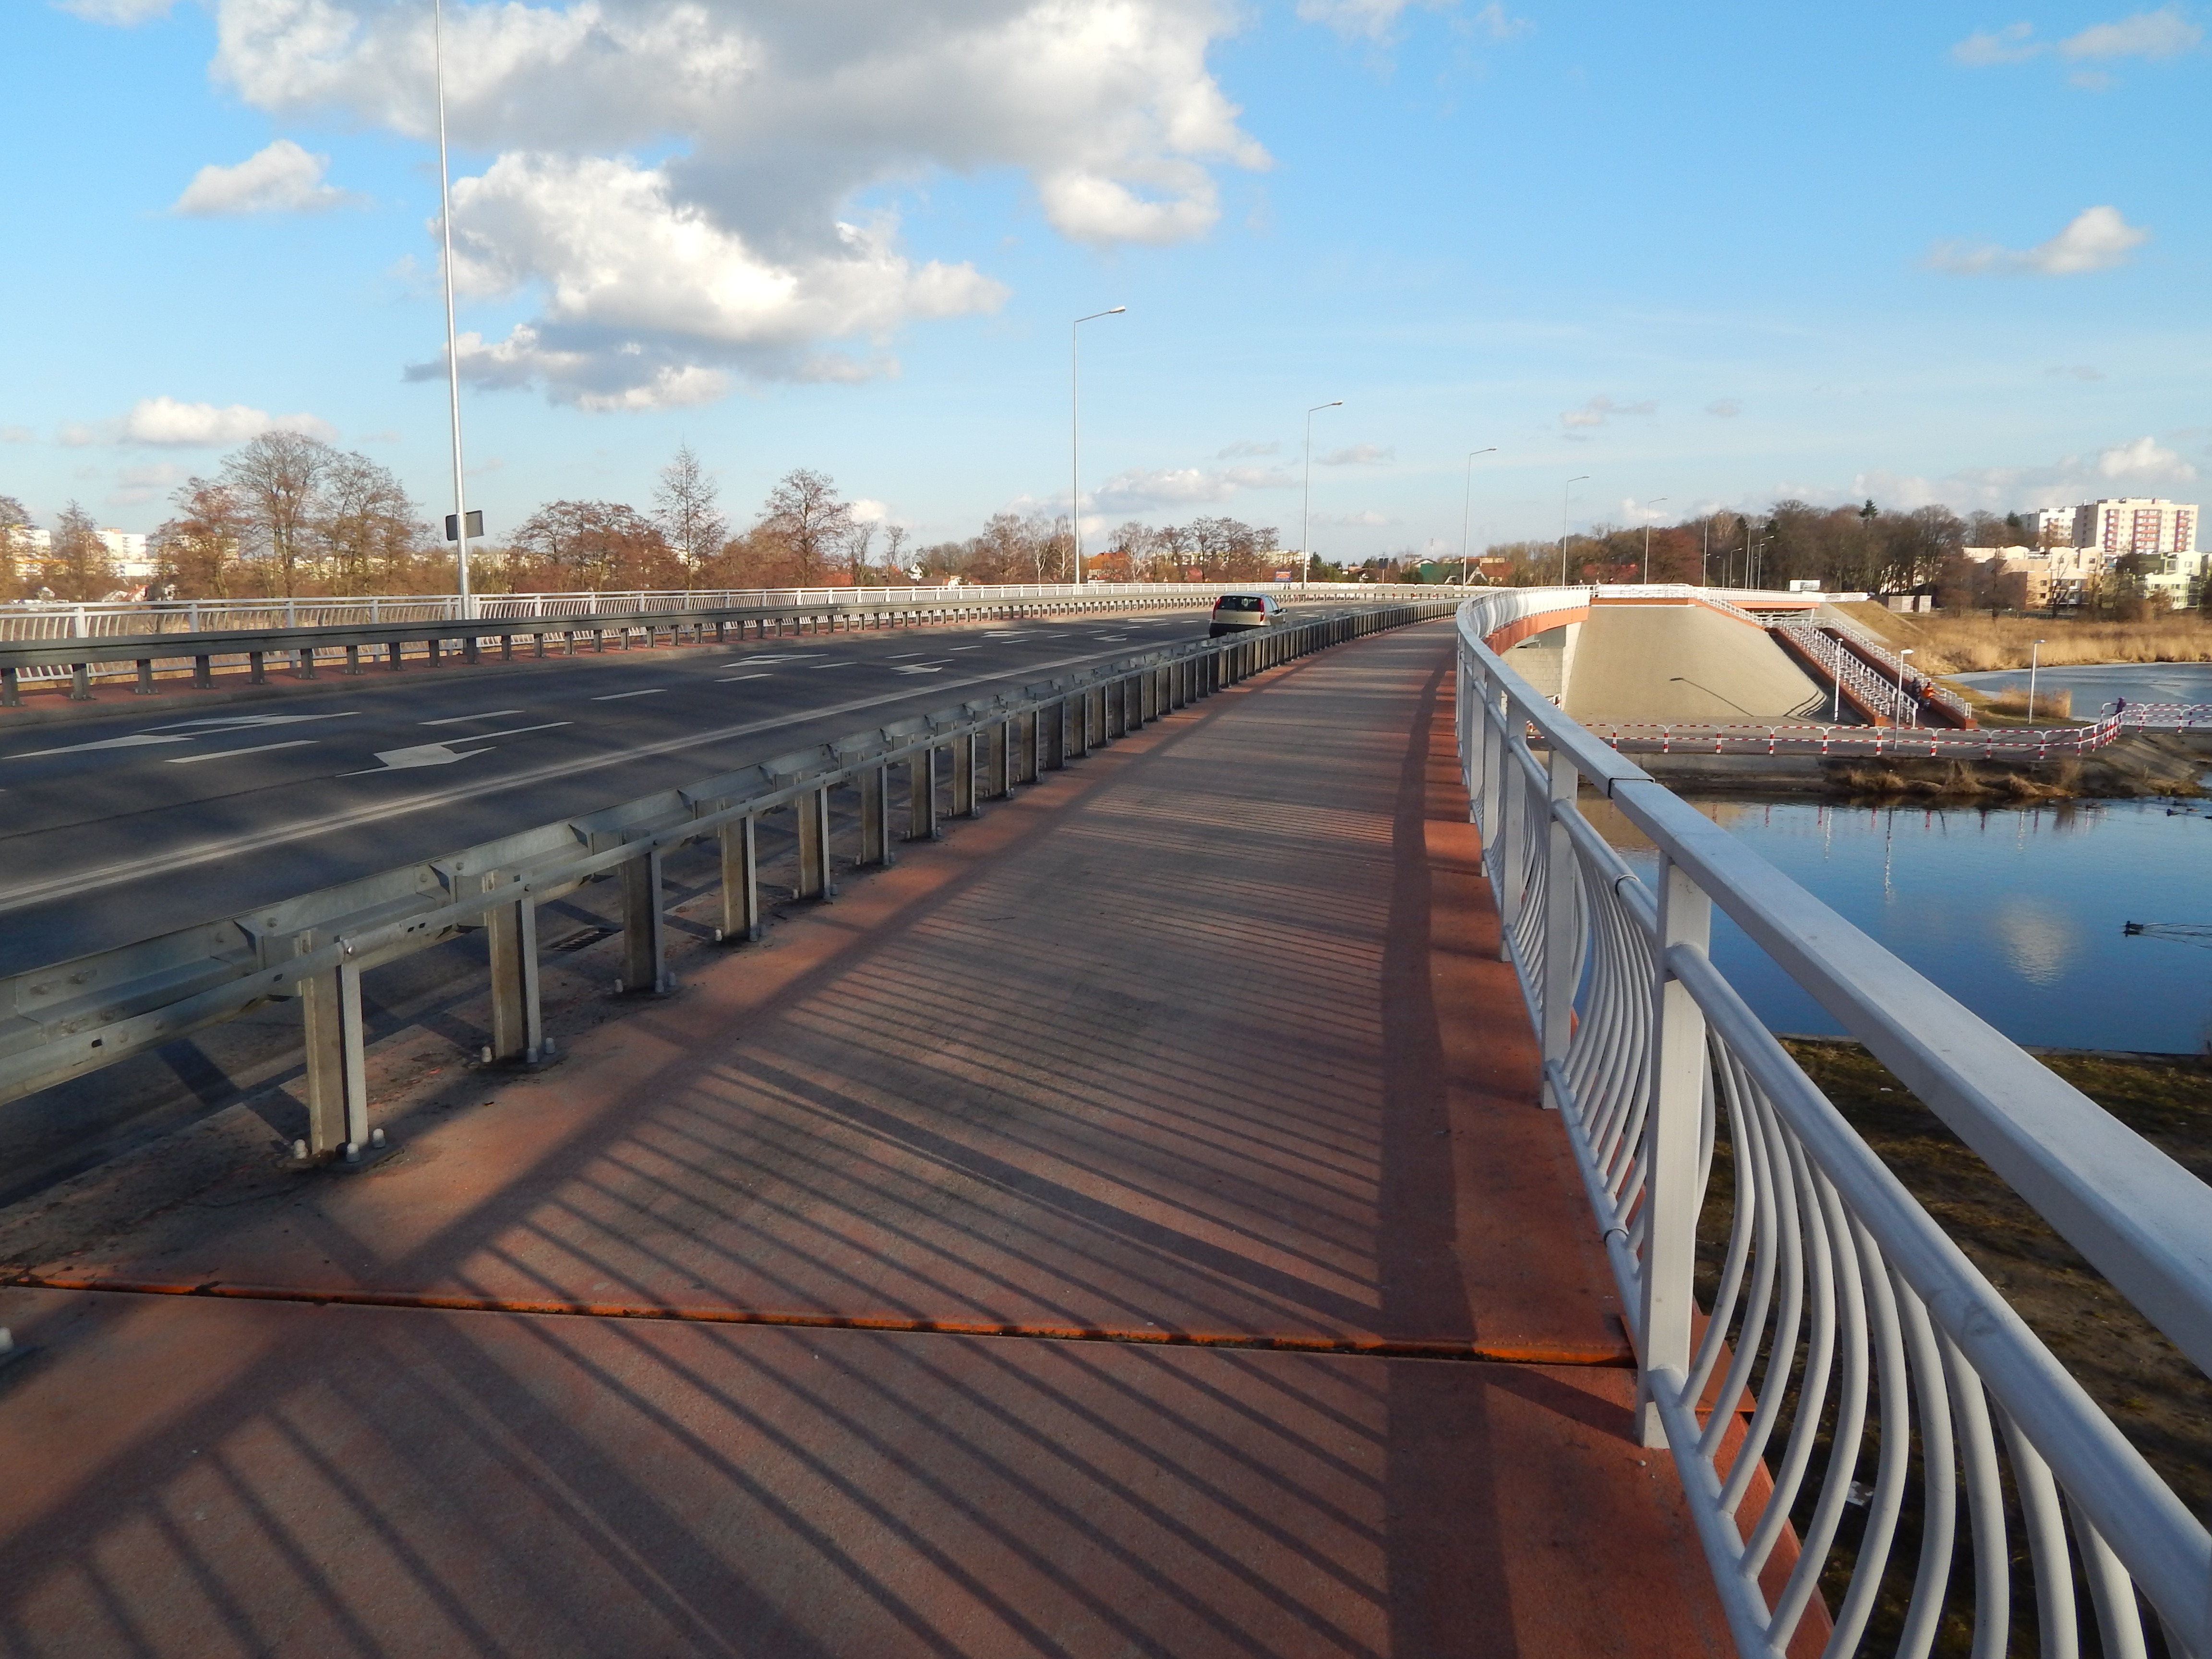
water, dock, structure, boardwalk, bridge, roof, pier, river, walkway, reflection, vehicle, stadium, waterway, way, sport venue, outdoor structure